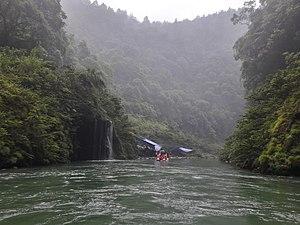
Mengdong he
Le Mengdong he ou rivière Mengdong est un cours d'eau du bassin du Changjiang, dans l'embouchure est situé sur le cours du You shui, dans le système fluvial du Yuan Jiang. Long de 158 kilomètres, la superficie de son bassin est de 2 275 km². Son débit annuel moyen est de 51 m³/s.